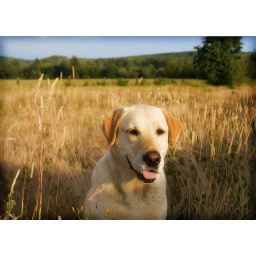
lucky lab ivy in field of grass